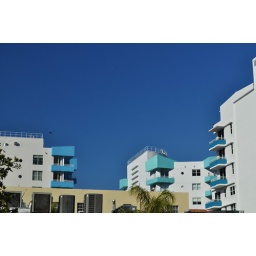
The buildings contrasting against the blue sky is stunning